Alam Shah

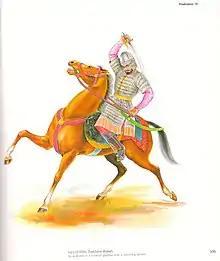

Alam Shah (born Ala ud-Din) succeeded his father, Muhammad Shah IV, as ruler of the Sayyid dynasty in 1445. Despite his regal title, he proved an ineffectual monarch and presided over the waning days of the Delhi Sultanate. During his brief reign, real authority had already begun shifting to Bahlul Lodi, who controlled extensive territories around Sirhind. Unable to check the growing power of his nobles, Alam Shah abandoned Delhi in 1448 and retired to Badaun, dedicating himself to personal pleasures and leaving the capital in a political void,